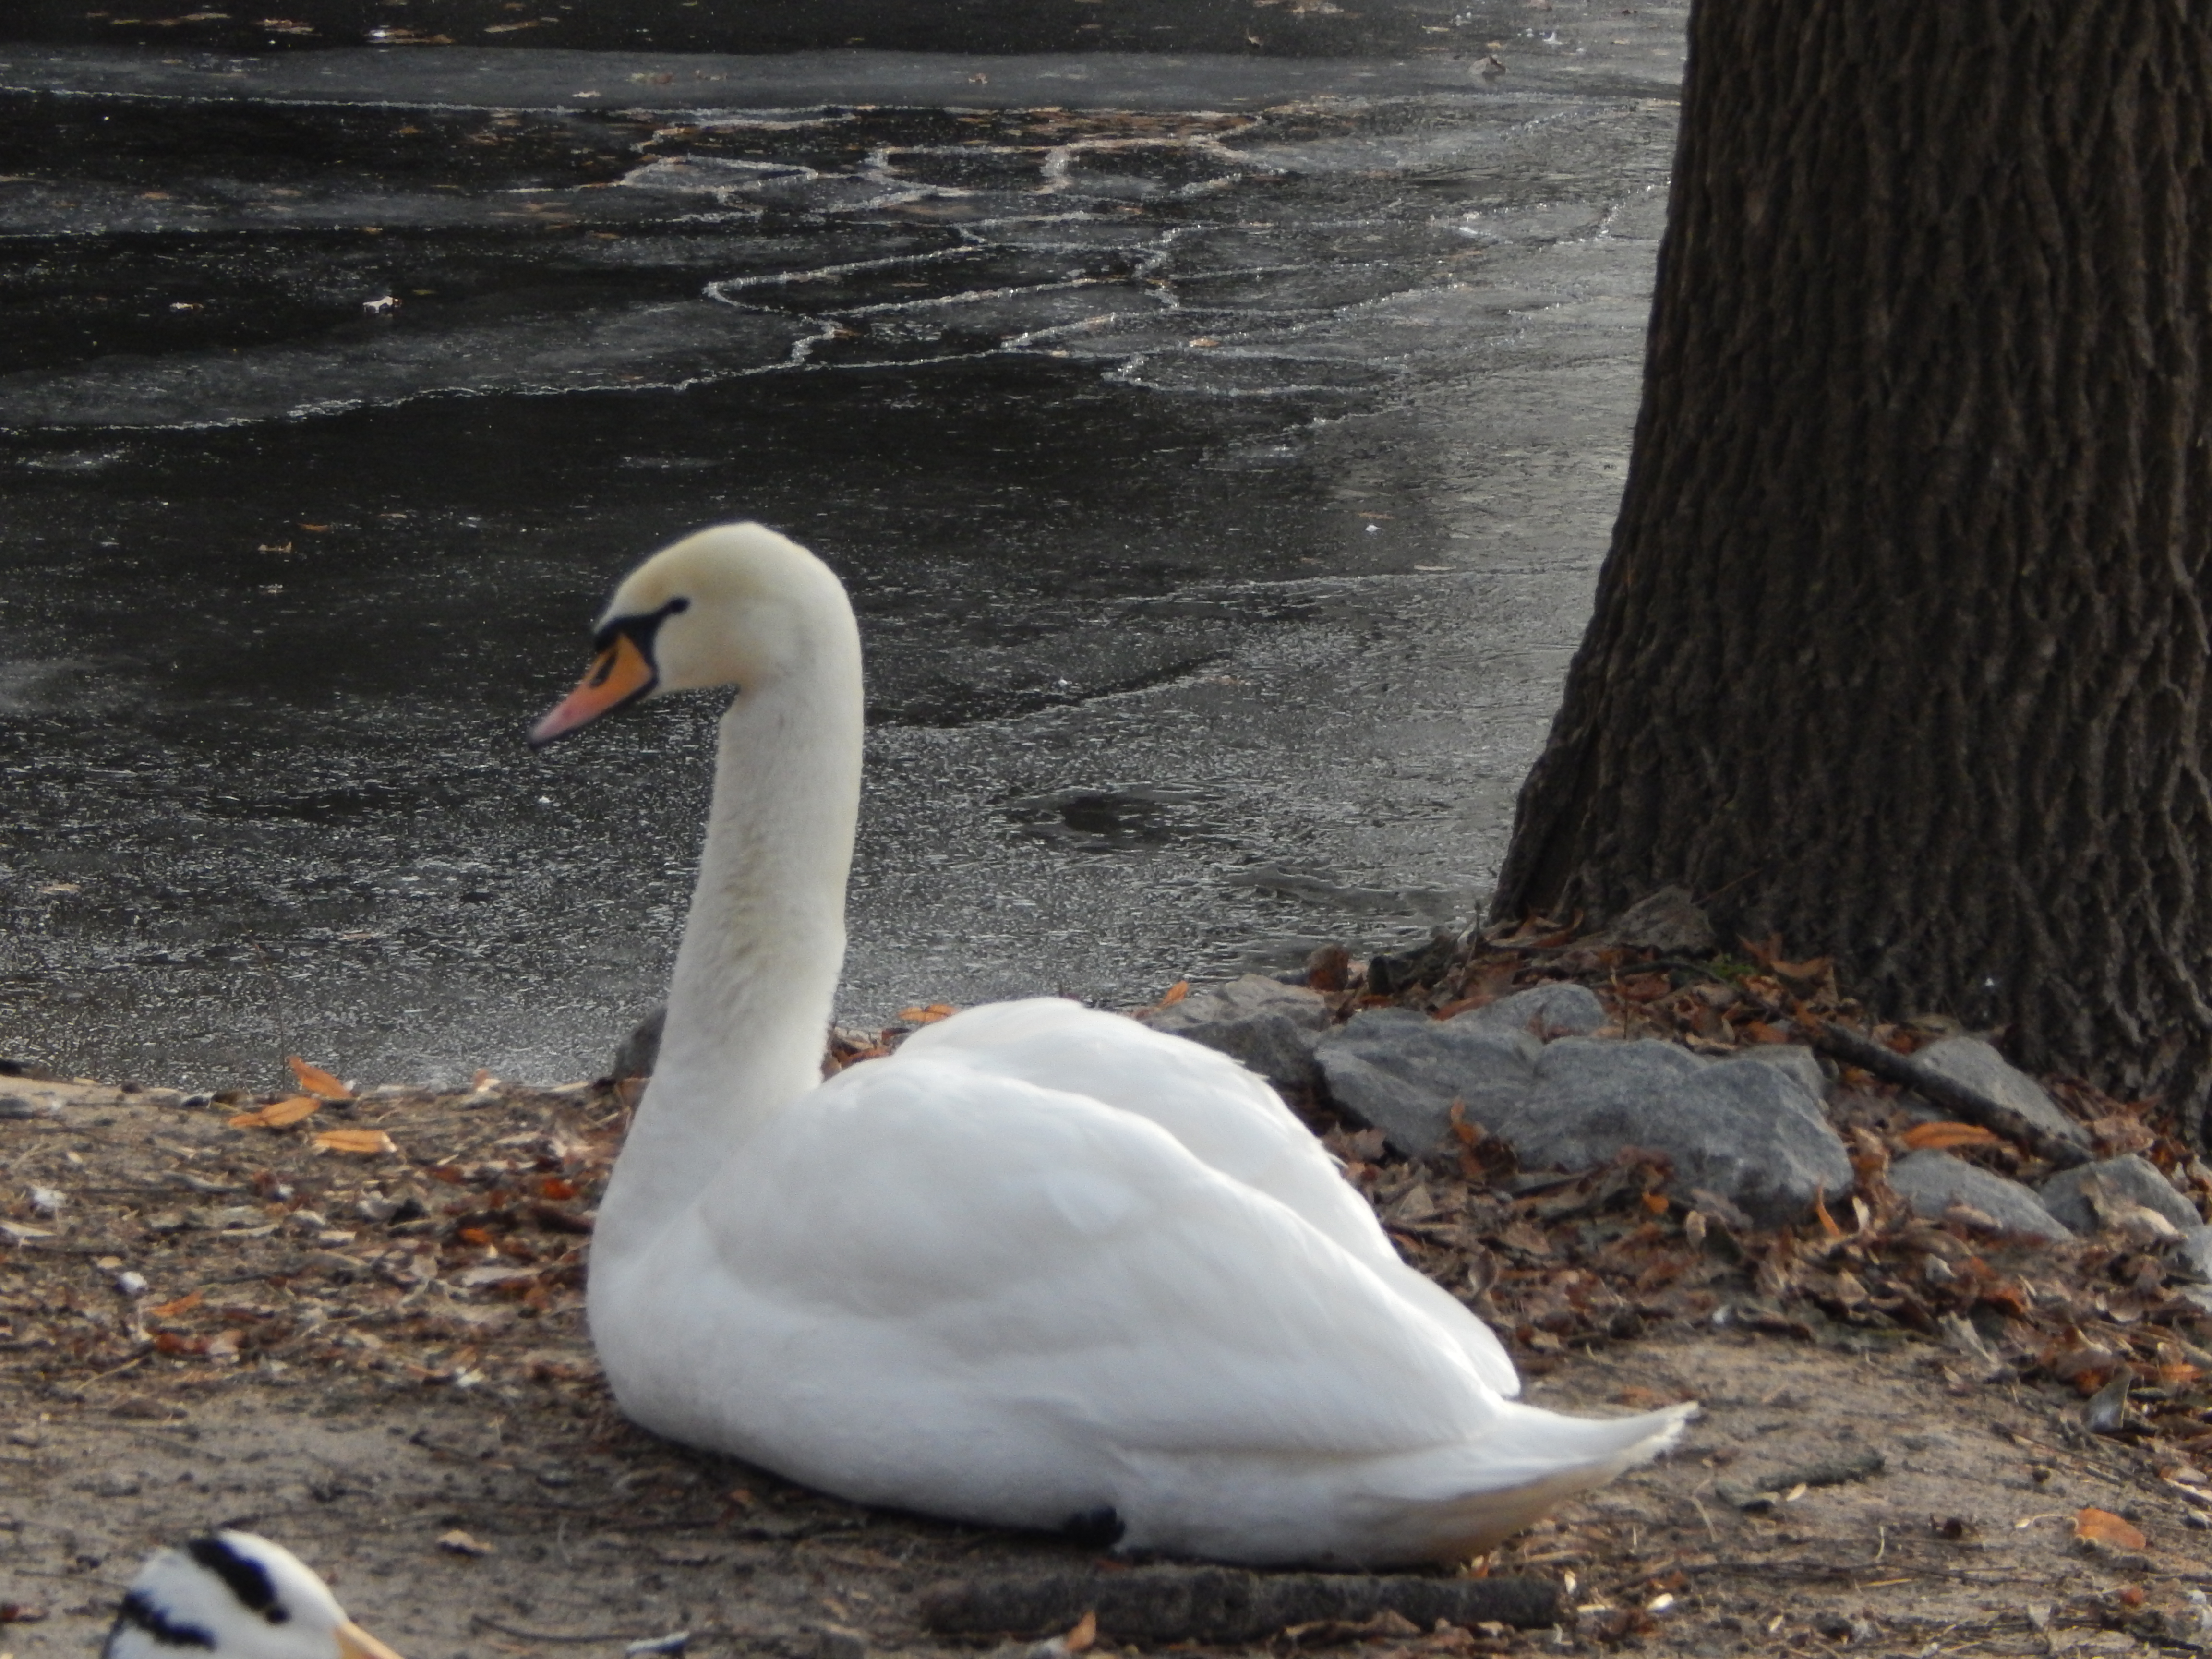
cage, animal, zoo, deer, caged, young, nature, beautiful, aviary, white, background, wildlife, mammal, fur, fence, predator, reserve, rodent, natural, plant, spring, outdoor, day, swan, bird, water bird, ducks geese and swans, water, fauna, beak, waterfowl, duck, reflection, pond